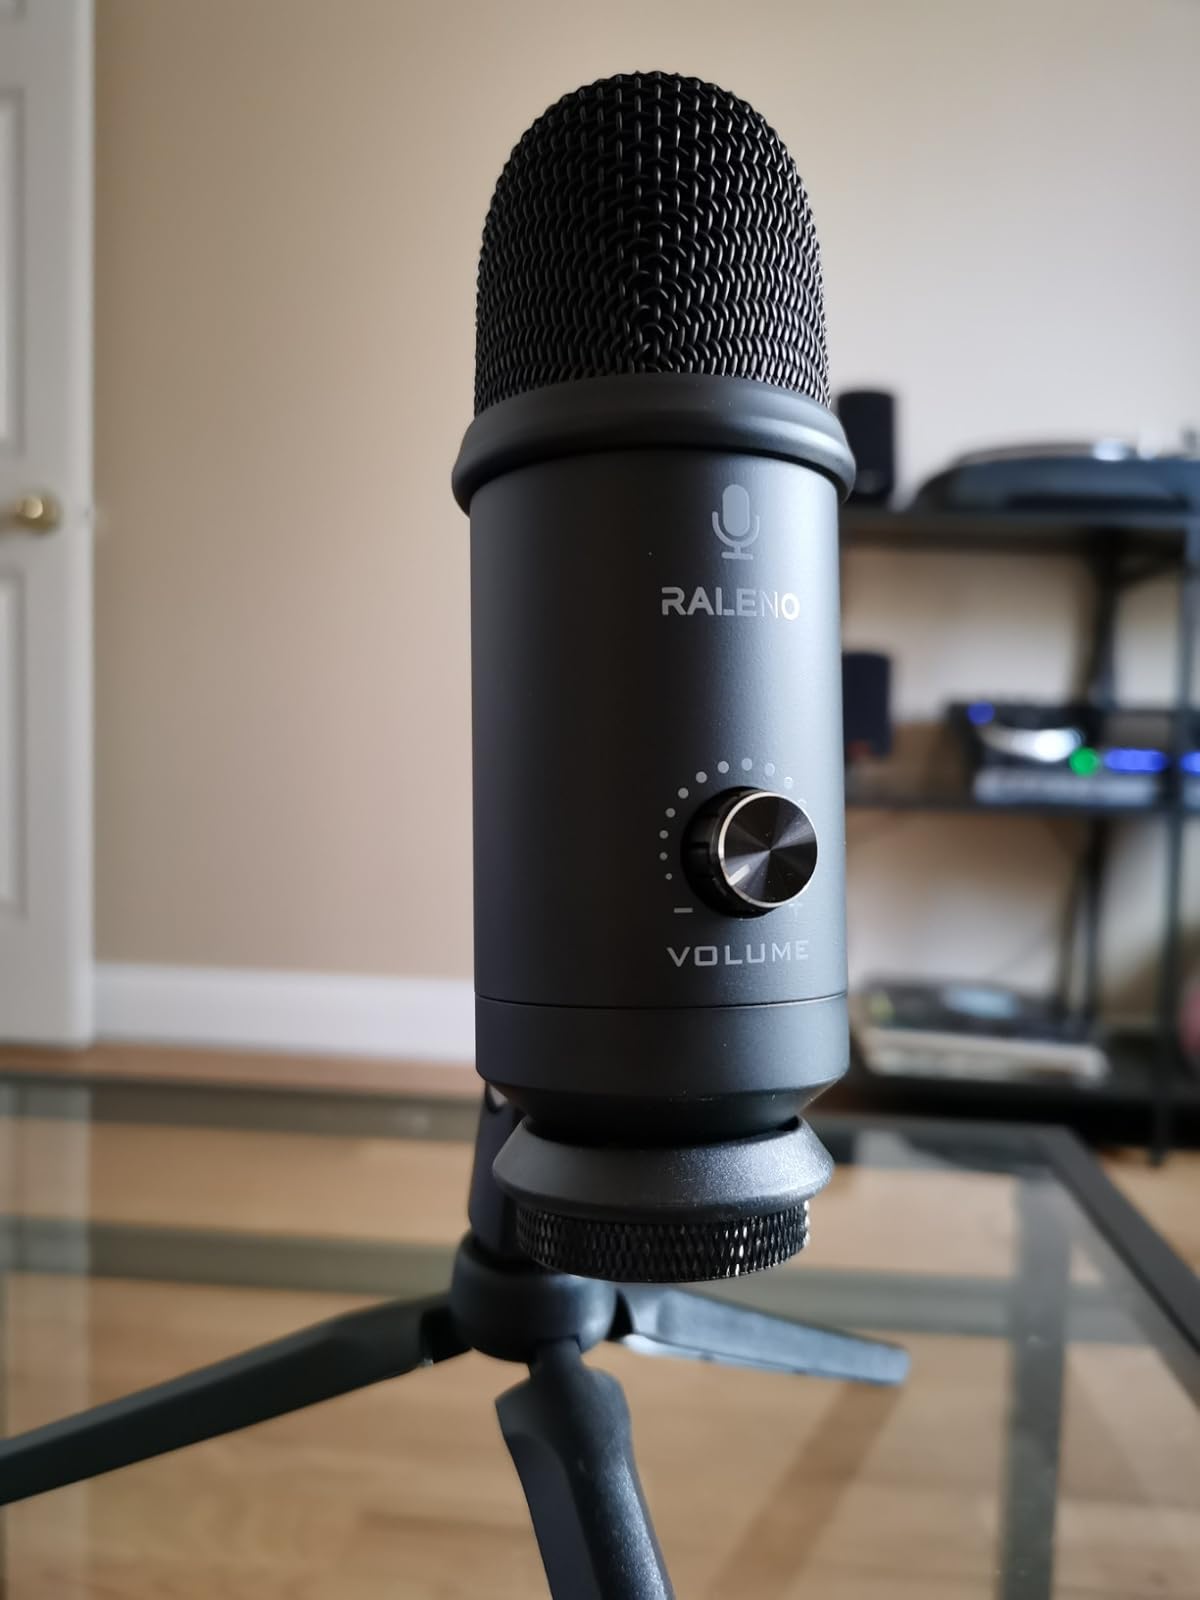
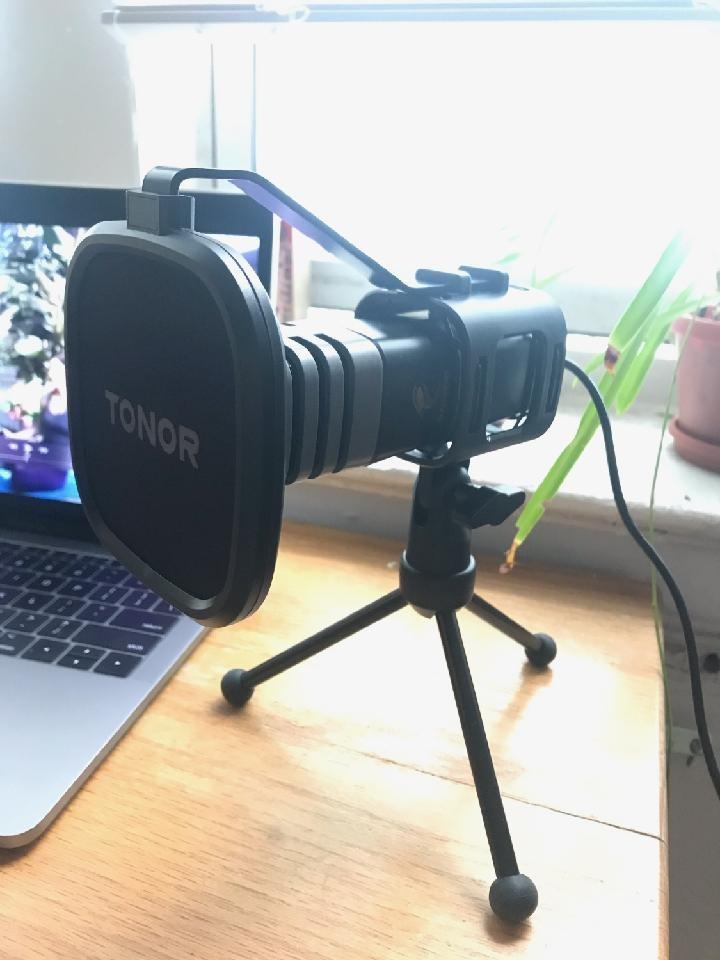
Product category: microphone
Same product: no